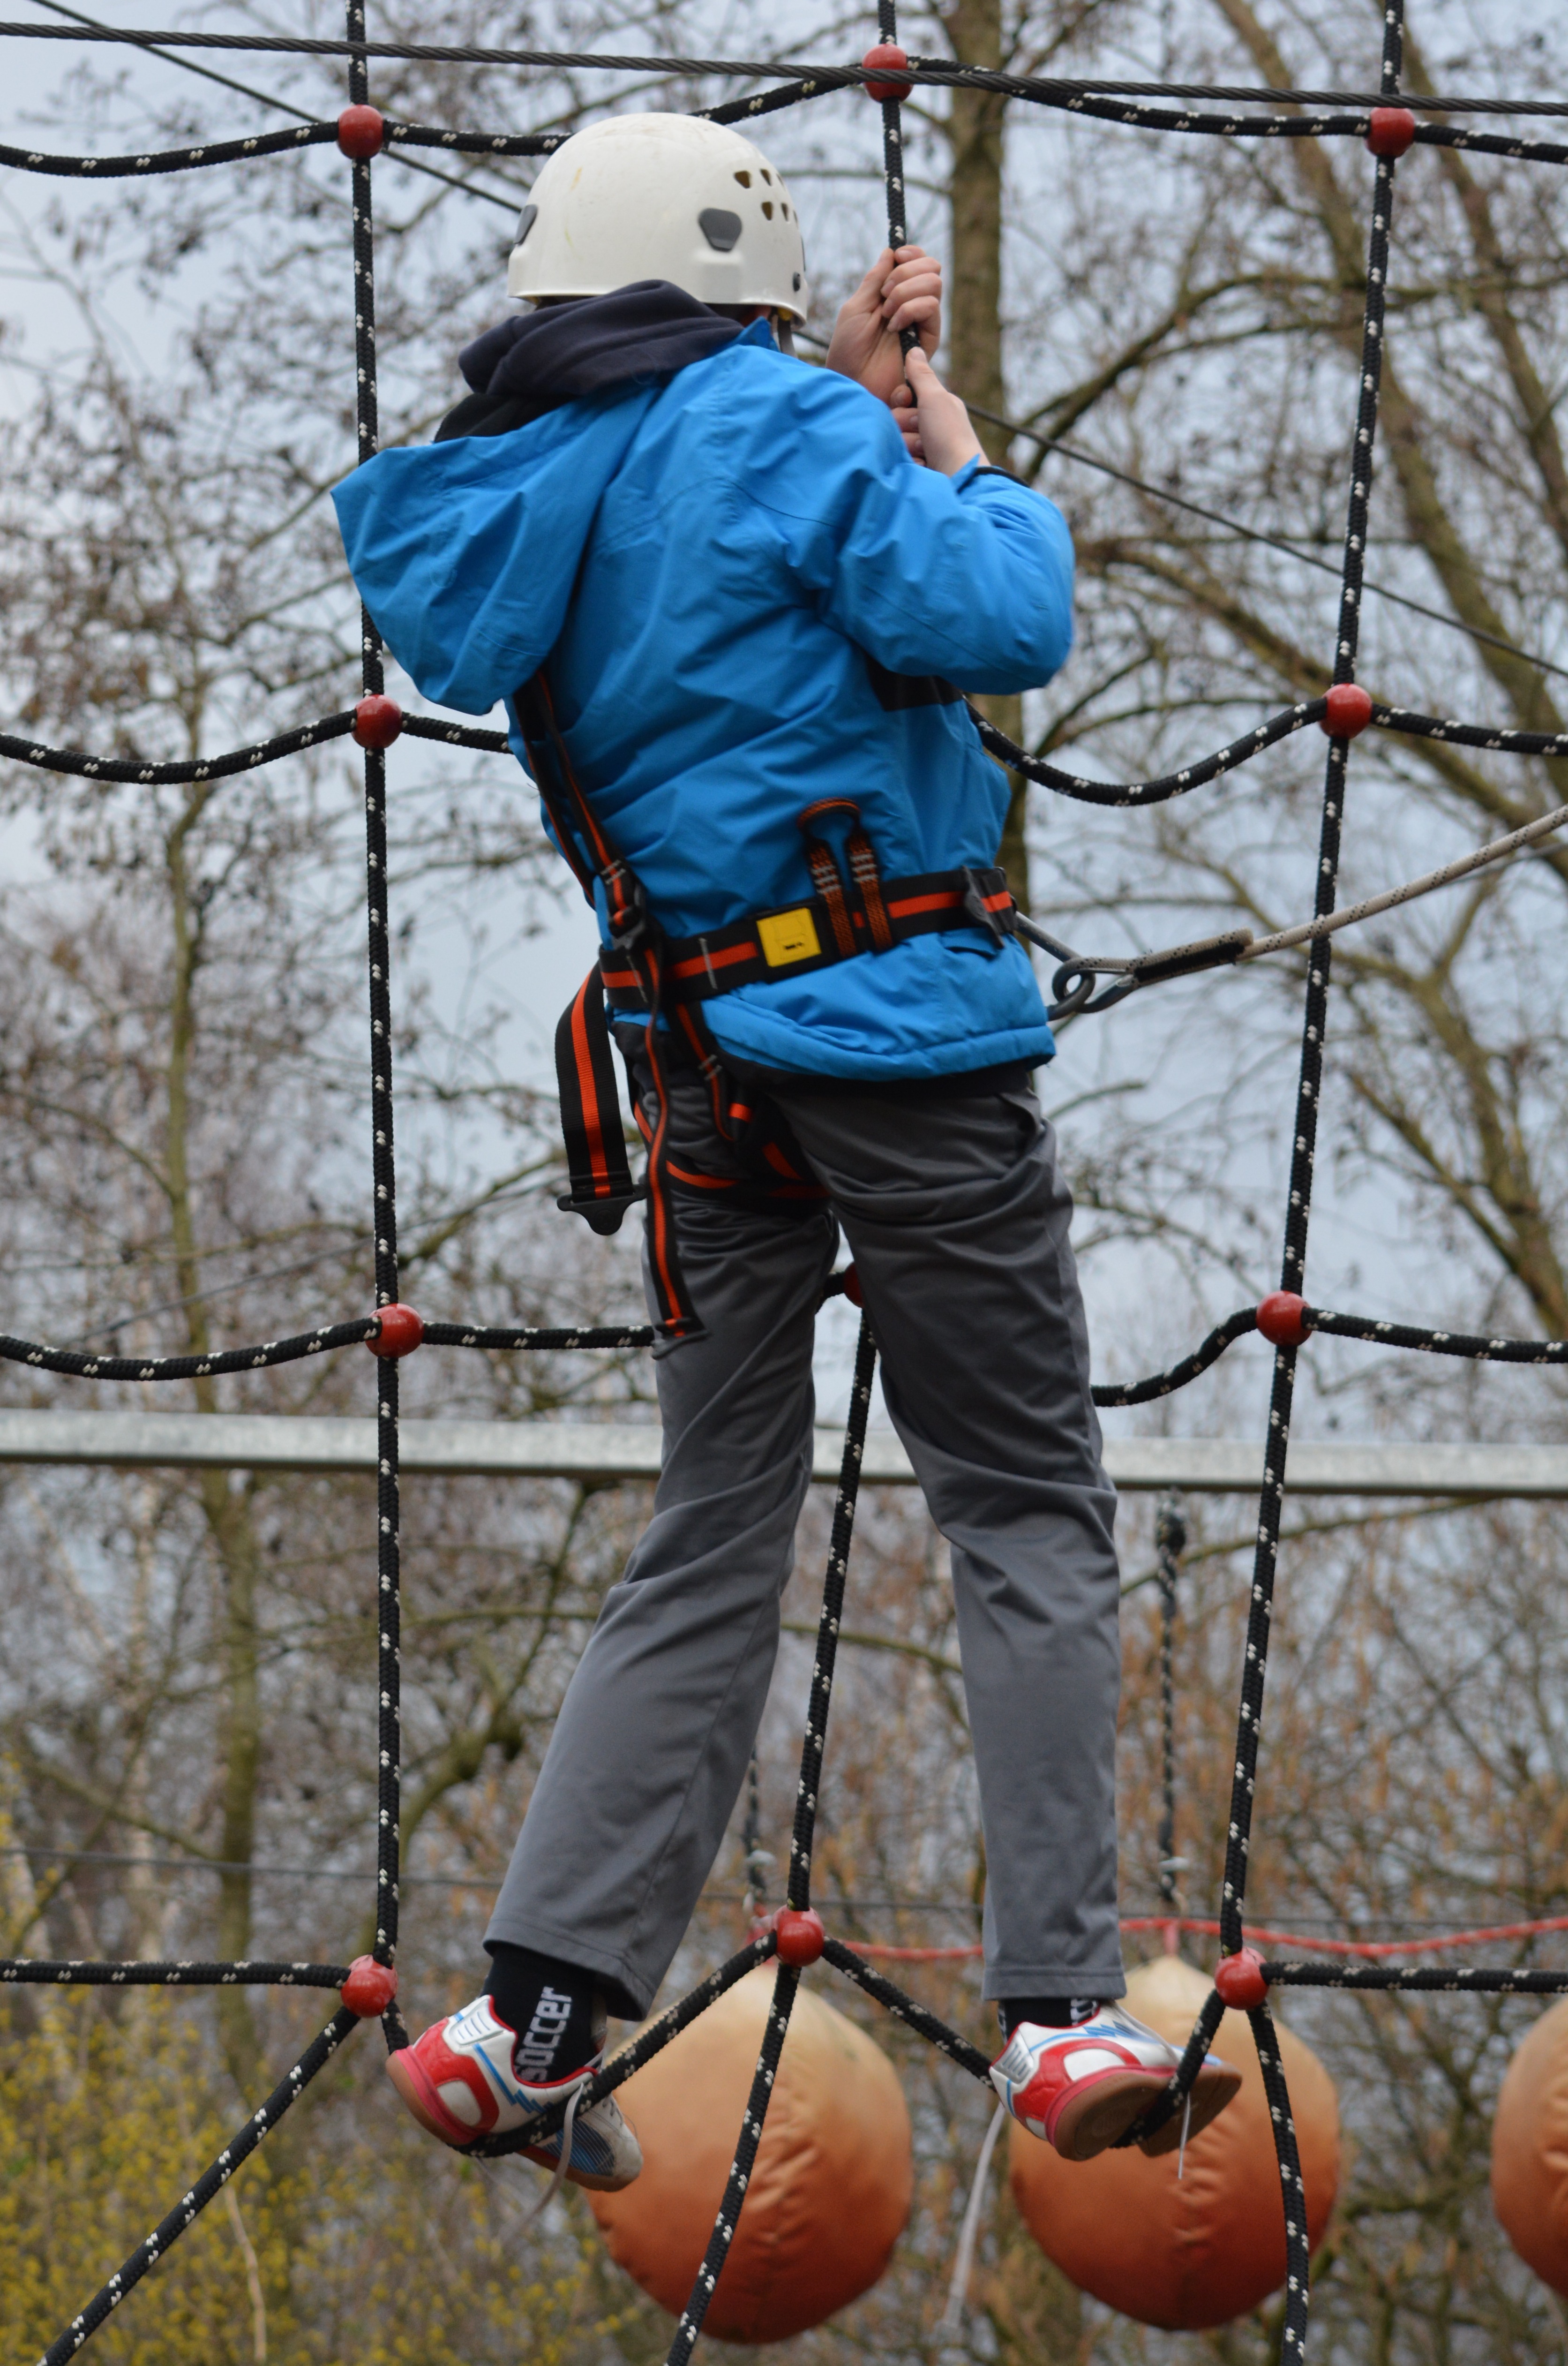
people, adventure, recreation, spring, child, climbing, sports, helmet, abseiling, outdoor recreation